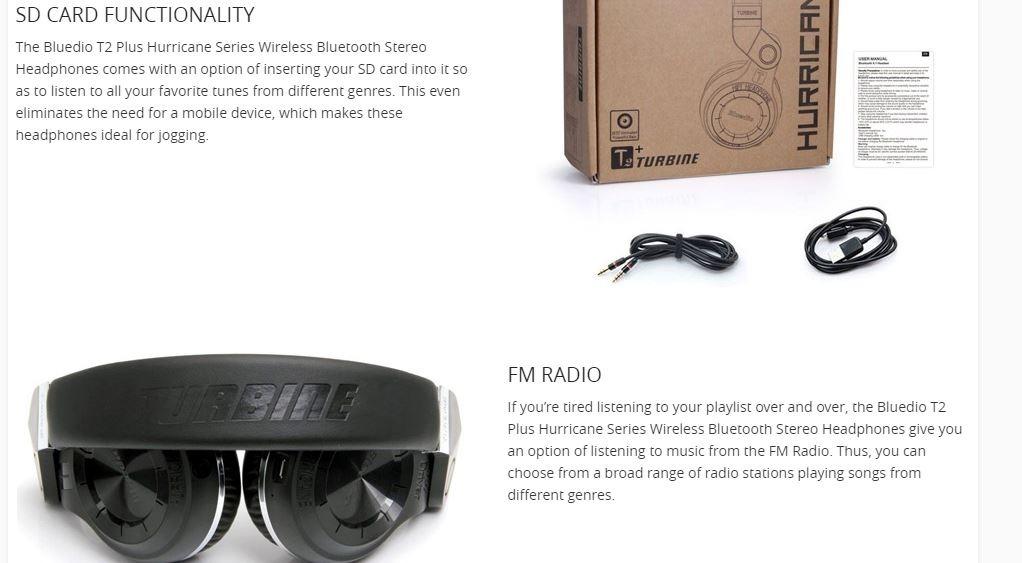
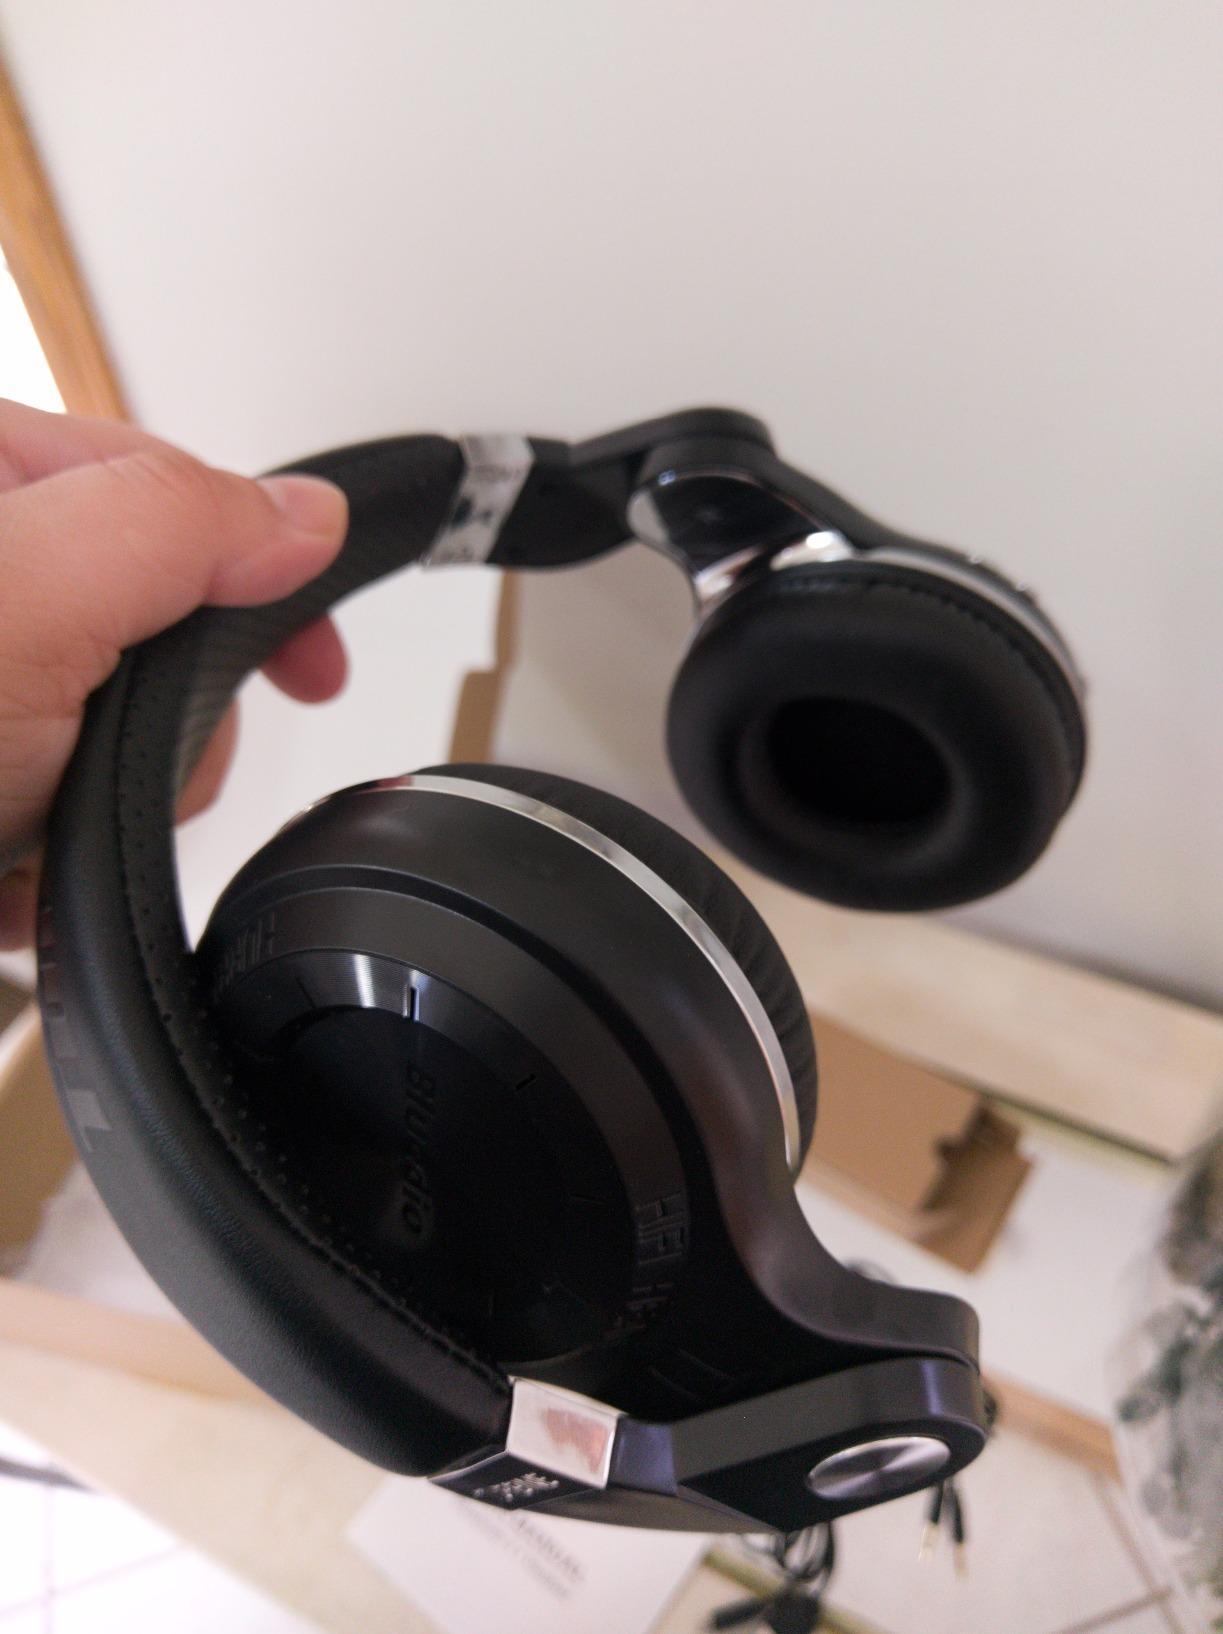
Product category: headphones
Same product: yes